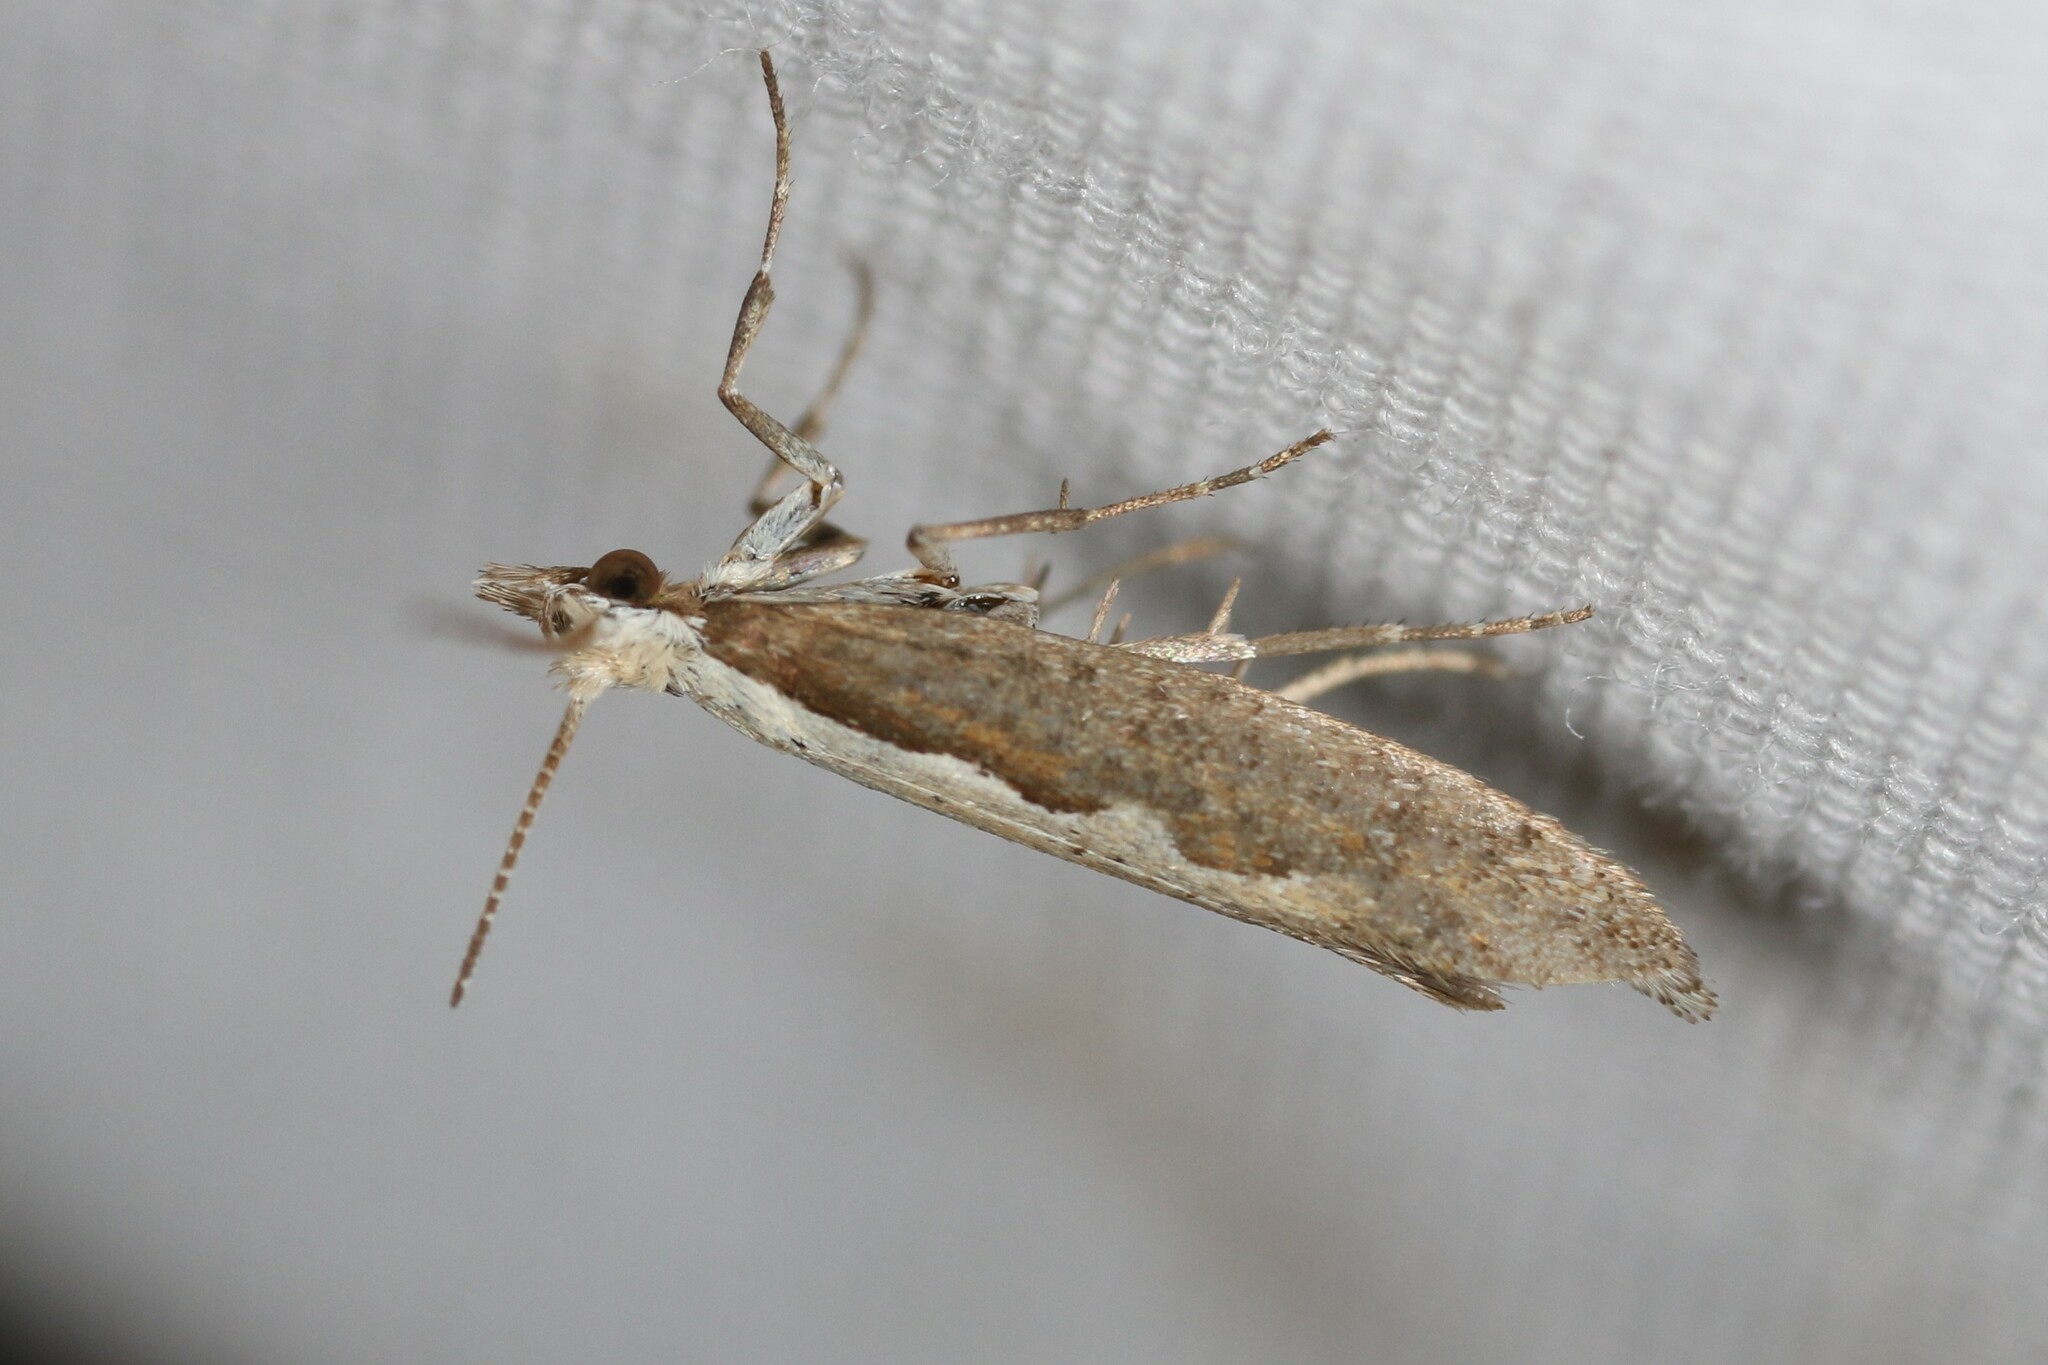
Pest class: diamondback_moth